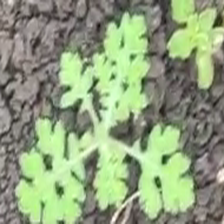
Weed species: Gajar_gavat_(Parthenium hysterophorus)